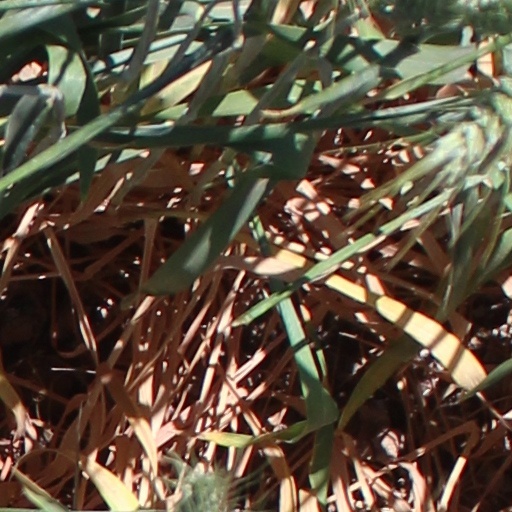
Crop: wheat